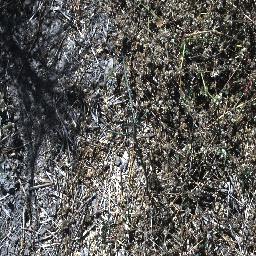
Label: parkinsonia